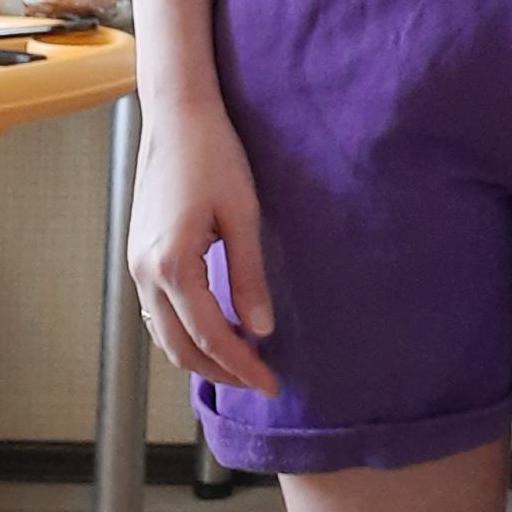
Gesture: no_gesture